Hearst Castle

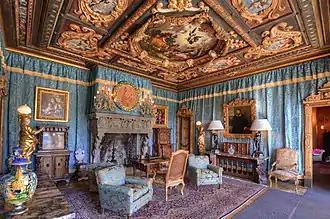
The sitting room in the Doge's Suite

The Neptune pool, described by Ginger Wadsworth in her biography of Morgan as "the most sumptuous swimming pool on earth", is located near the edge of the hilltop and is enclosed by a retaining wall and underpinned by a framework of concrete struts to allow for movement in the event of earthquakes. The pool is often cited as an example of Hearst's changeability; it was reconstructed three times before he was finally satisfied. Originally begun as an ornamental pond, it was first expanded in 1924 as Millicent Hearst desired a swimming pool. It was enlarged again during 1926–1928 to accommodate Cassou's statuary. Finally, in 1934, it was extended again to act as a setting for a Roman temple, in part original and in part comprising elements from other structures which Hearst transported from Europe and had reconstructed at the site. The tiling was undertaken by Solon and Schemmel.